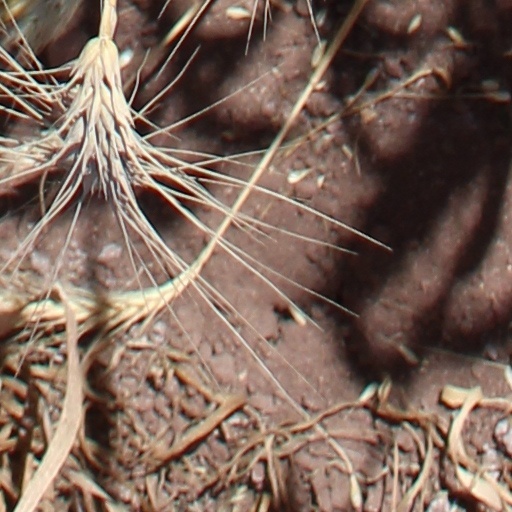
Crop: wheat